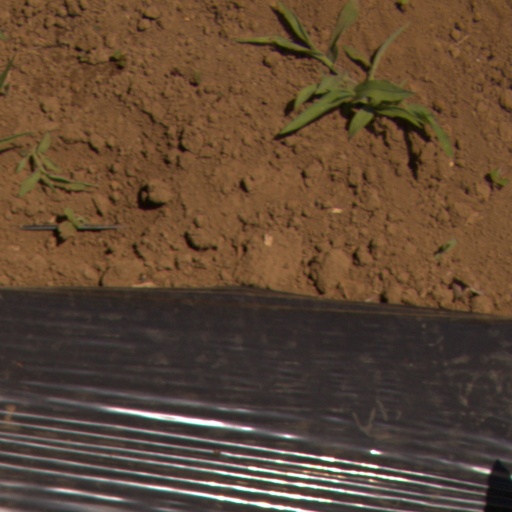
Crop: Jerusalem artichoke